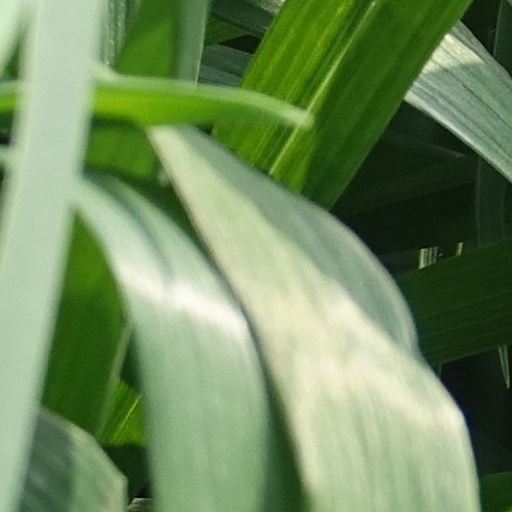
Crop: wheat